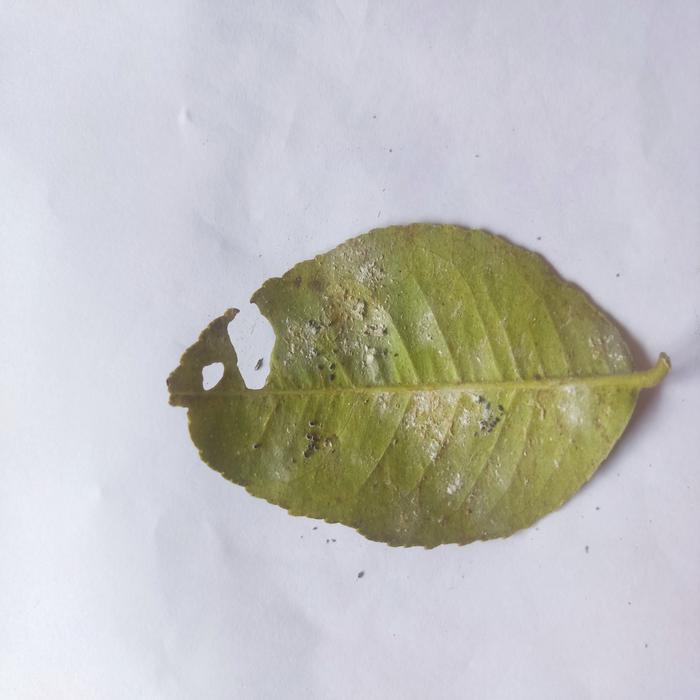
Crop: Lemon
Leaf condition: Sooty_Mold